The Glass Hotel

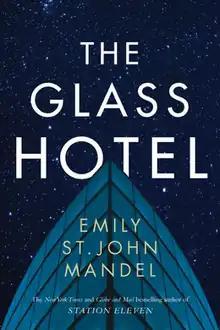
Cover of first edition

The Glass Hotel is a 2020 novel by Canadian writer Emily St. John Mandel. It is Mandel's fifth novel, and the first since winning the Arthur C. Clarke Award in 2015. It follows the aftermath of a disturbing graffiti incident at a hotel on Vancouver Island and the collapse of an international Ponzi scheme.